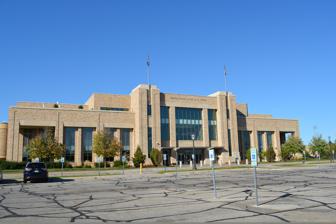
Building: Joyce Center
Country: United States of America
Year built: 1968
Sports venue in Indiana, United States Joyce Center JACC (pronounced "JACK") The outside of the Joyce Center in September 2016 Former names Athletic & Convocation Center (1968–1987) Location Moose Krause Circle Notre Dame, IN 46556 Coordinates 41°41′54″N 86°13′53″W / 41.698443°N 86.231292°W / 41.698443; -86.231292 Owner University of Notre Dame Operator University of Notre Dame Capacity 9,149 (arena, 2009-present) 11,418 (arena, 1986-2009) 11,345 (arena, 1968-1986) Surface Multi-surface Construction Broke ground June 1966 Opened December 1, 1968 ; 56 years ago ( 1968-12-01 ) Construction cost $8.6 million (entire ACC) ($75.4 million in 2023 dollars ) Architect Ellerbe Architects General contractor Schumacher-Sons, Inc. Tenants Notre Dame Fighting Irish (Basketball, volleyball) Website tour .nd .edu /locations /joyce-center / The Joyce Center , formerly the Athletic & Convocation Center , is a 9,149-seat multi-purpose arena in Notre Dame, Indiana just north of South Bend . The arena opened its doors in 1968. It is home to the University of Notre Dame Fighting Irish basketball and volleyball teams.  The main arena, Phillip J. Purcell Pavilion, is located in the southern portion of the facility.  The northern portion housed a hockey rink until October 2011. It is also home to the Castellan Family Fencing Center and Rolfs Aquatic Center (added on in 1985) in the rear of the building. Location It is located across a pedestrian arcade from Notre Dame Stadium , and the center's two domes could easily be seen rising above the stadium's east side prior to its expansion. History The 10-acre (4.0 ha) building, designed by architects at Ellerbe Architects of Saint Paul, Minnesota, was built in 29 months, and opened the first week of December 1968 as the Athletic & Convocation Center. It was renamed in 1987 to honor the Rev. Edmund P. Joyce, C.S.C., Notre Dame's executive vice president from 1952 to 1987.  Prior to the building of the Joyce Center, the basketball team played in the Notre Dame Fieldhouse , which opened in 1900. The Fighting Irish Hockey team played in the North dome from 1968 to 2011. The team moved to the Compton Family Ice Arena in October 2011. The last hockey game at the Joyce Center was played on October 15, 2011 (Ohio State beat Notre Dame 4–3). Renovation The Purcell Pavilion in 2013. In the fall of 2006, the university announced major renovation plans for the Joyce Center. In 2009, the South dome, which houses the basketball arena, underwent a $24.6 million renovation and was renamed Purcell Pavilion, after Philip J. Purcell , a Notre Dame alumnus, trustee, and chair of the athletic affairs committee. Architectural firm HNTB studied the center after the university began considering renovations in 2001 and worked on the project. Phase 1 of the project was completed in October 2009, with its first event, the women's volleyball "Dig Pink" match for Breast Cancer between Notre Dame and Seton Hall, taking place on Halloween. The first basketball game took place the following night as the Fighting Irish men's squad faced Lewis University in an exhibition contest. Due to the renovation, the capacity of Purcell Pavilion at the Joyce Center dropped from 11,418 to 9,149. A new video scoreboard over center court was installed prior to the 2010–2011 basketball season. Concerts at the Joyce Center include: Chicago in 1987, Frank Sinatra in 1987, Van Halen in 1988, R.E.M. in 1989, Chicago's Richard Marx in 1990, Boyz II Men in 1992, Tom Petty in 1995, Dave Matthews Band in 1996, Brian Setzer Orchestra in 1999, Bob Dylan in 1999, Matchbox Twenty in 2000, U2 with Garbage in 2001, Bloomington's John Mellencamp with Little Big Town in 2006, Chicago's OK Go with Lupe Fiasco in 2007, and The Chainsmokers in 2018. Major upsets Notre Dame has a rich tradition of ending winning streaks at the Joyce Center, with victories over eventual national champions, defending NCAA titlists, and number-one-ranked teams. Some of the notable streaks the Irish have ended include: In 1971, the Irish gave UCLA its only loss of the season. 3 years later, after UCLA had won 88 straight games since the 1971 ND victory, the Irish again beat the Bruins and ended UCLA's NCAA record 88-game winning streak. In 1977, the Irish upset previously undefeated #1-ranked University of San Francisco . In 1980, the Irish upset previously undefeated #1-ranked DePaul. In 1987, the Irish upset #1-ranked North Carolina 60–58. In 1991, the Irish upset #2-ranked UCLA. In 2005, the Irish ended Boston College 's Big East record 20-game winning streak to start the season. In 2012, the Irish upset previously undefeated #1-ranked Syracuse , 67–58. In 2013, the Irish beat the Louisville Cardinals 104–101 in a 5-overtime game. Later that season, the Cardinals went on to win the NCAA Men's Basketball National Championship. On February 6, 2016, Notre Dame defeated #1-ranked North Carolina 80–76 after trailing by 15 points. In 2021, Notre Dame upset the #11 Florida State Seminoles in the Joyce Center 83–73, which ended their 28-game losing streak against Top 25 opponents. In 2021, the Irish upset then-#10 Kentucky Wildcats 66–62. See also List of NCAA Division I basketball arenas References